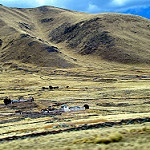
Scene: Outdoor